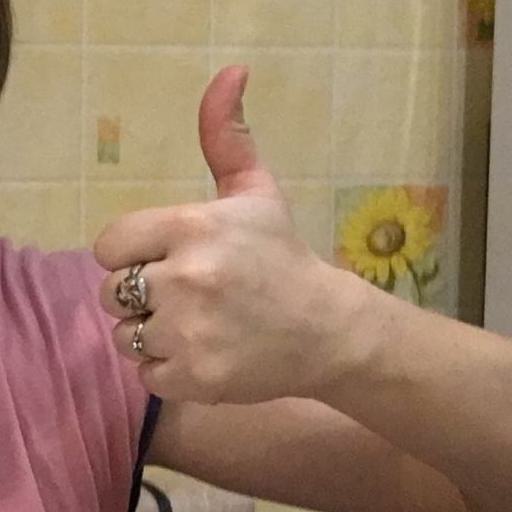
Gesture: like